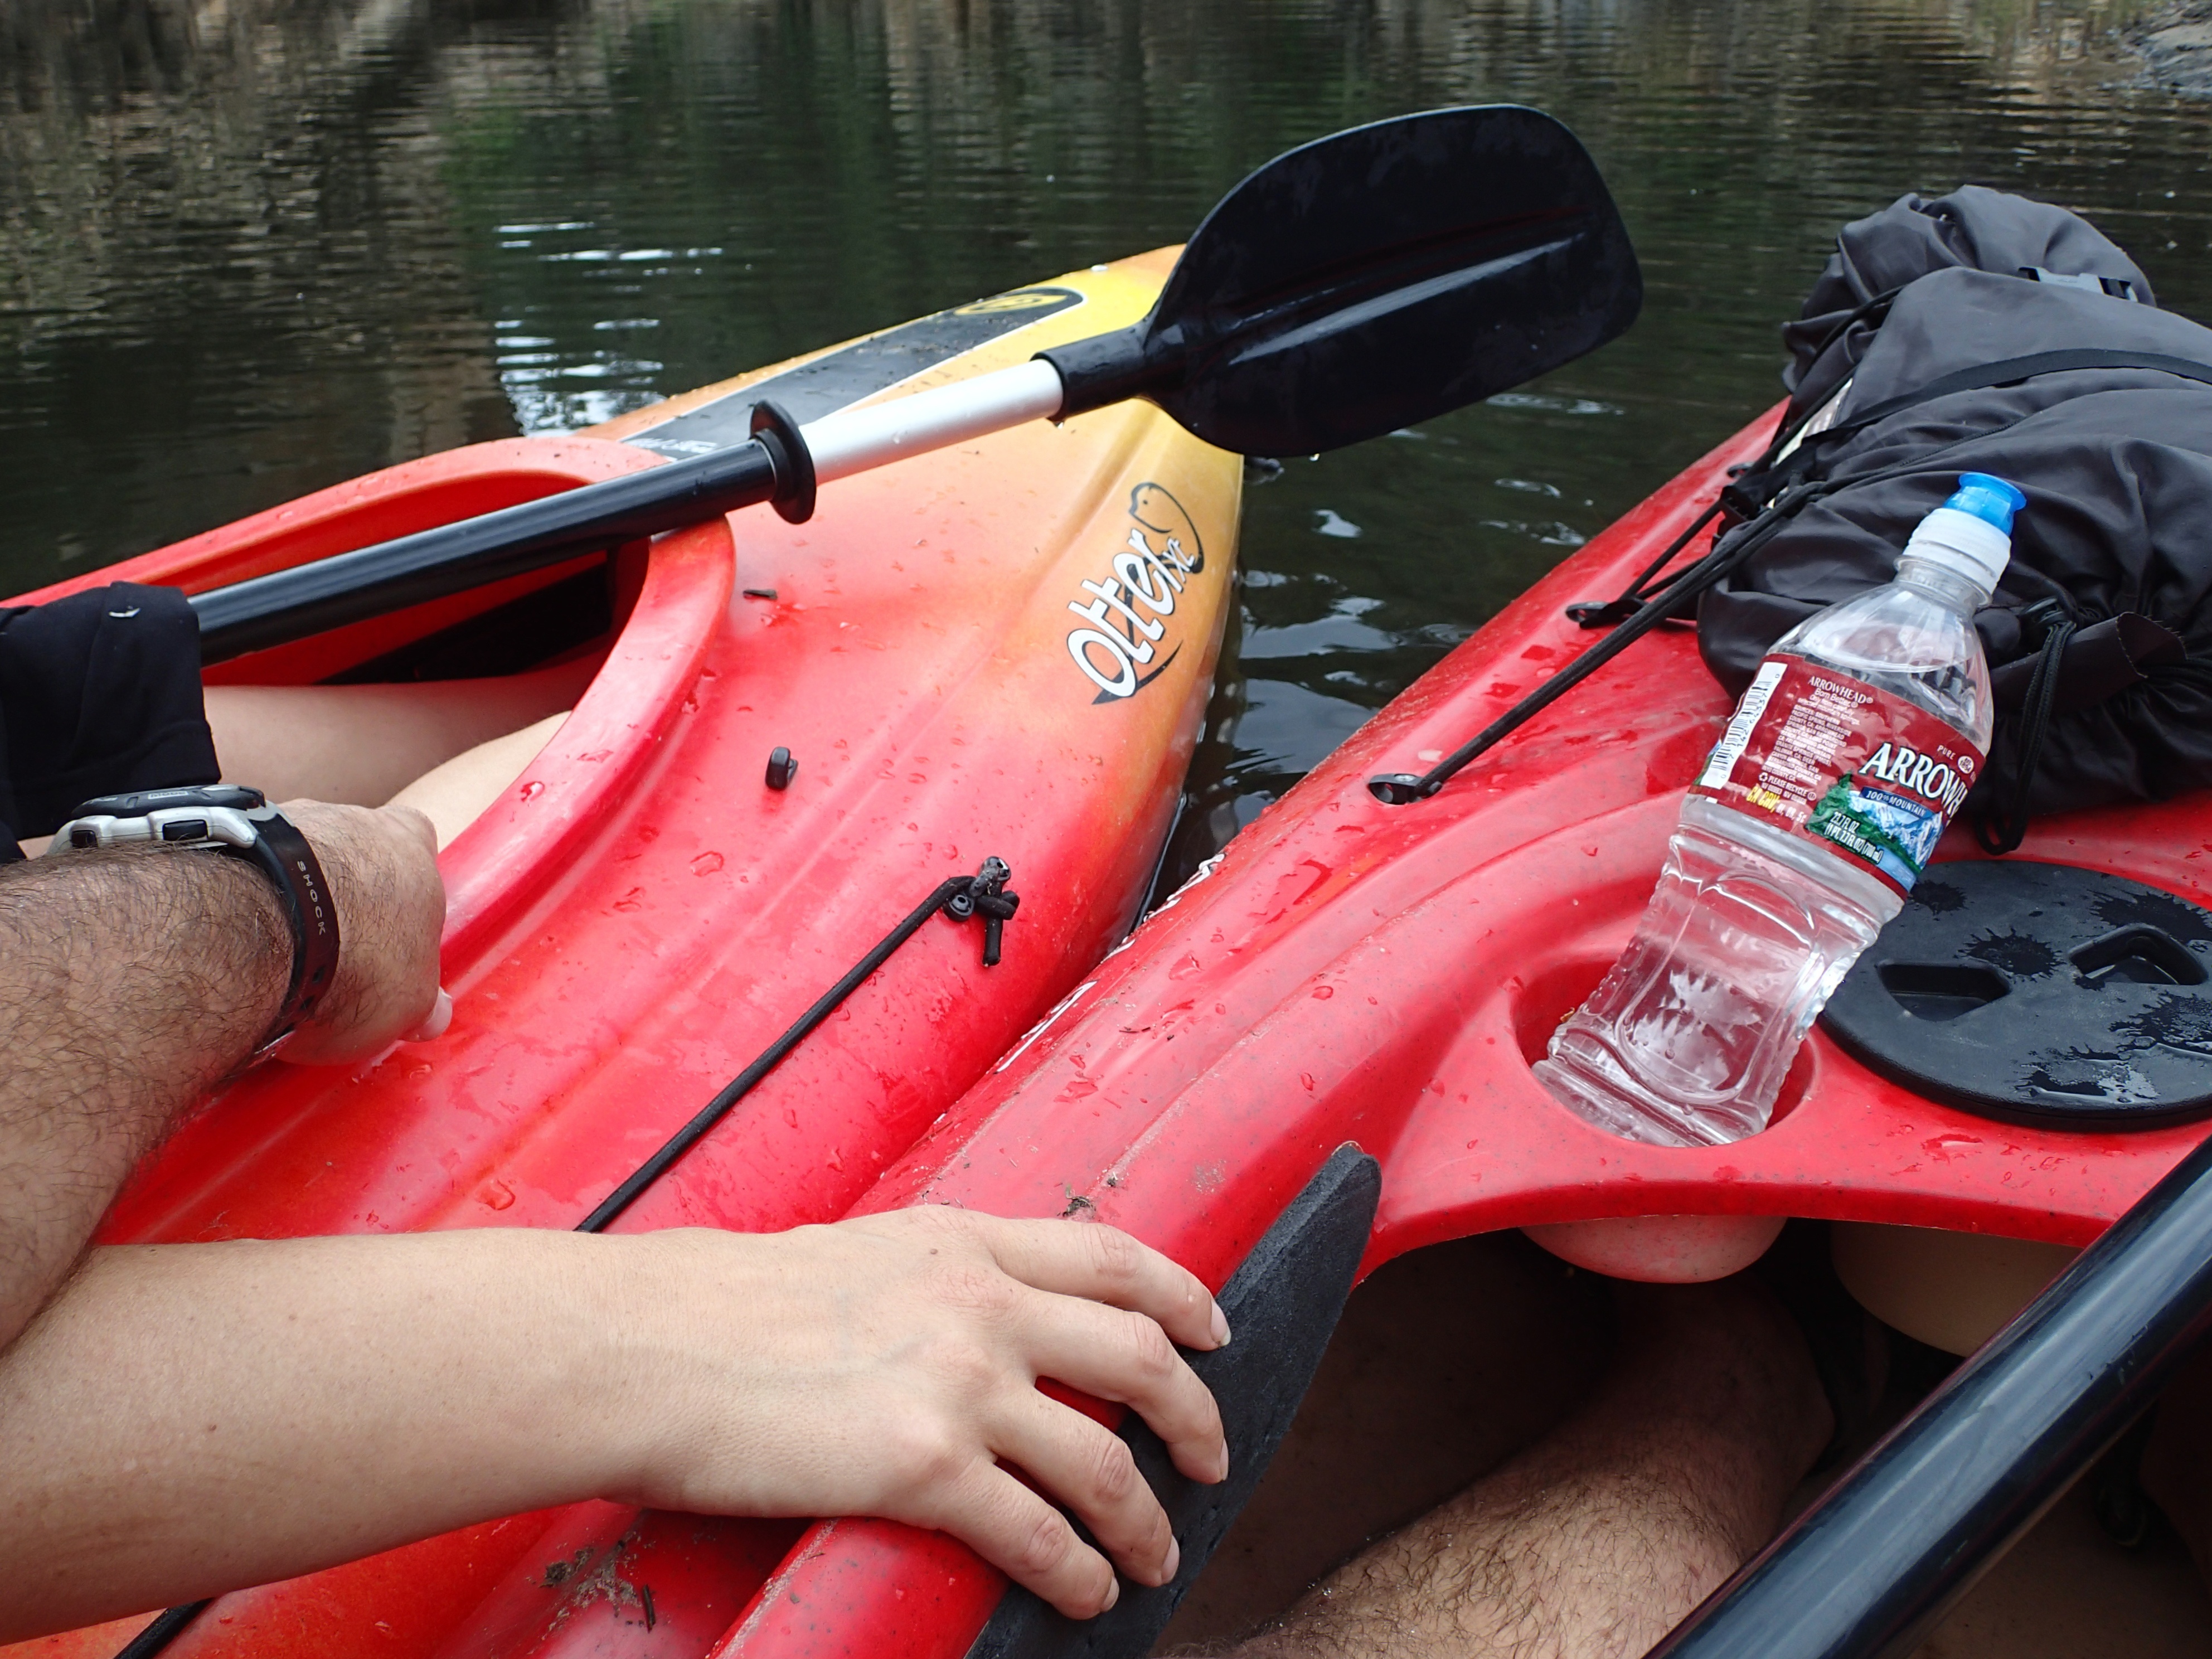
boat, red, vehicle, kayak, boating, footwear, watercraft